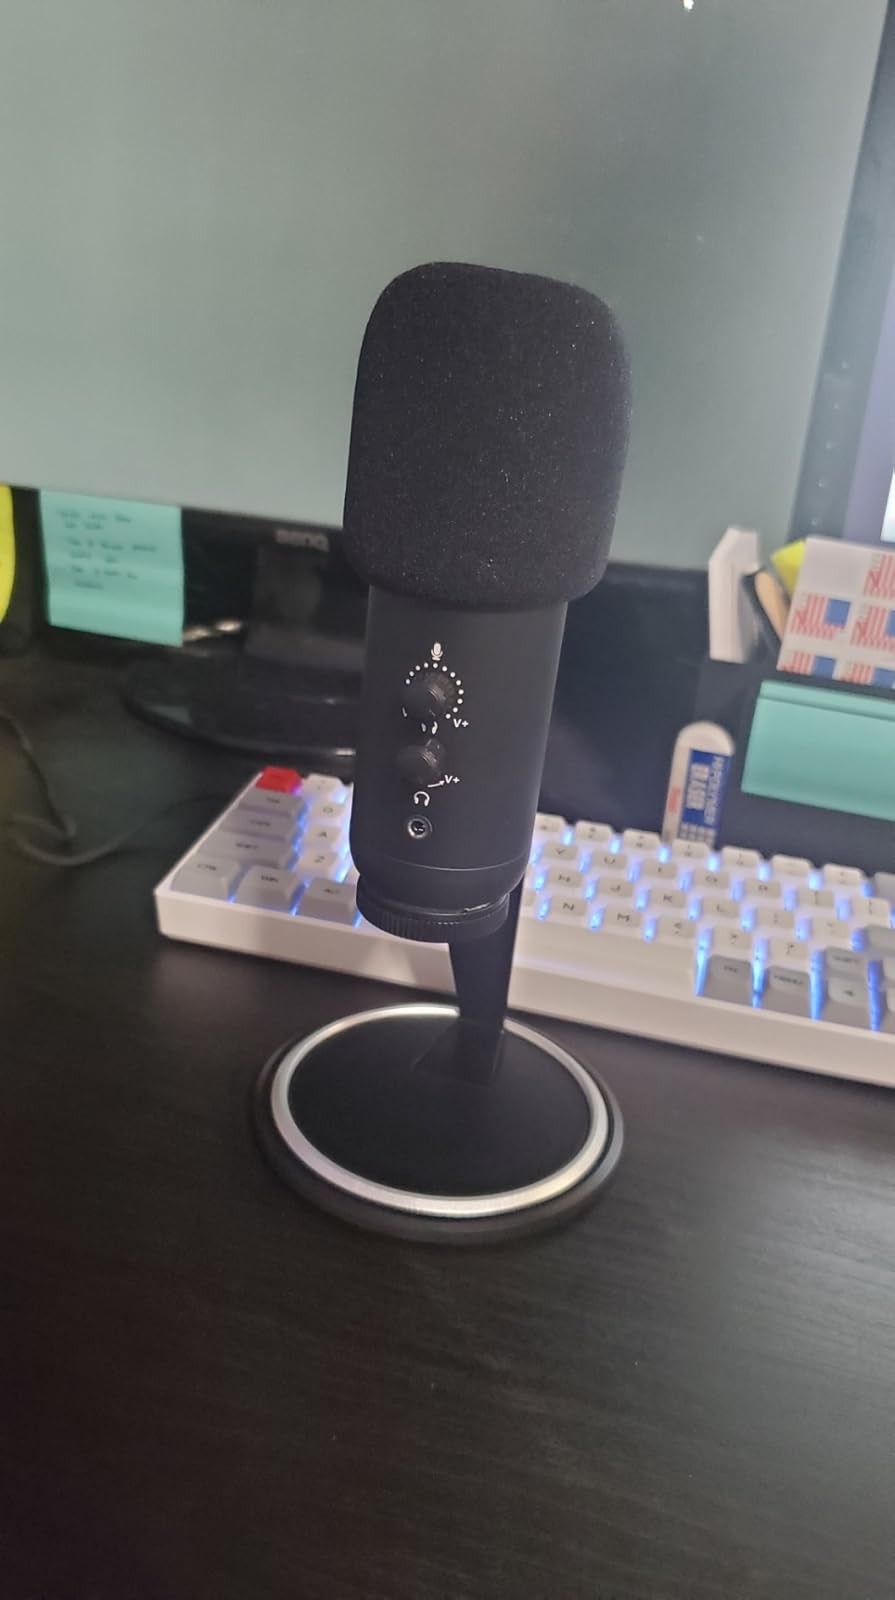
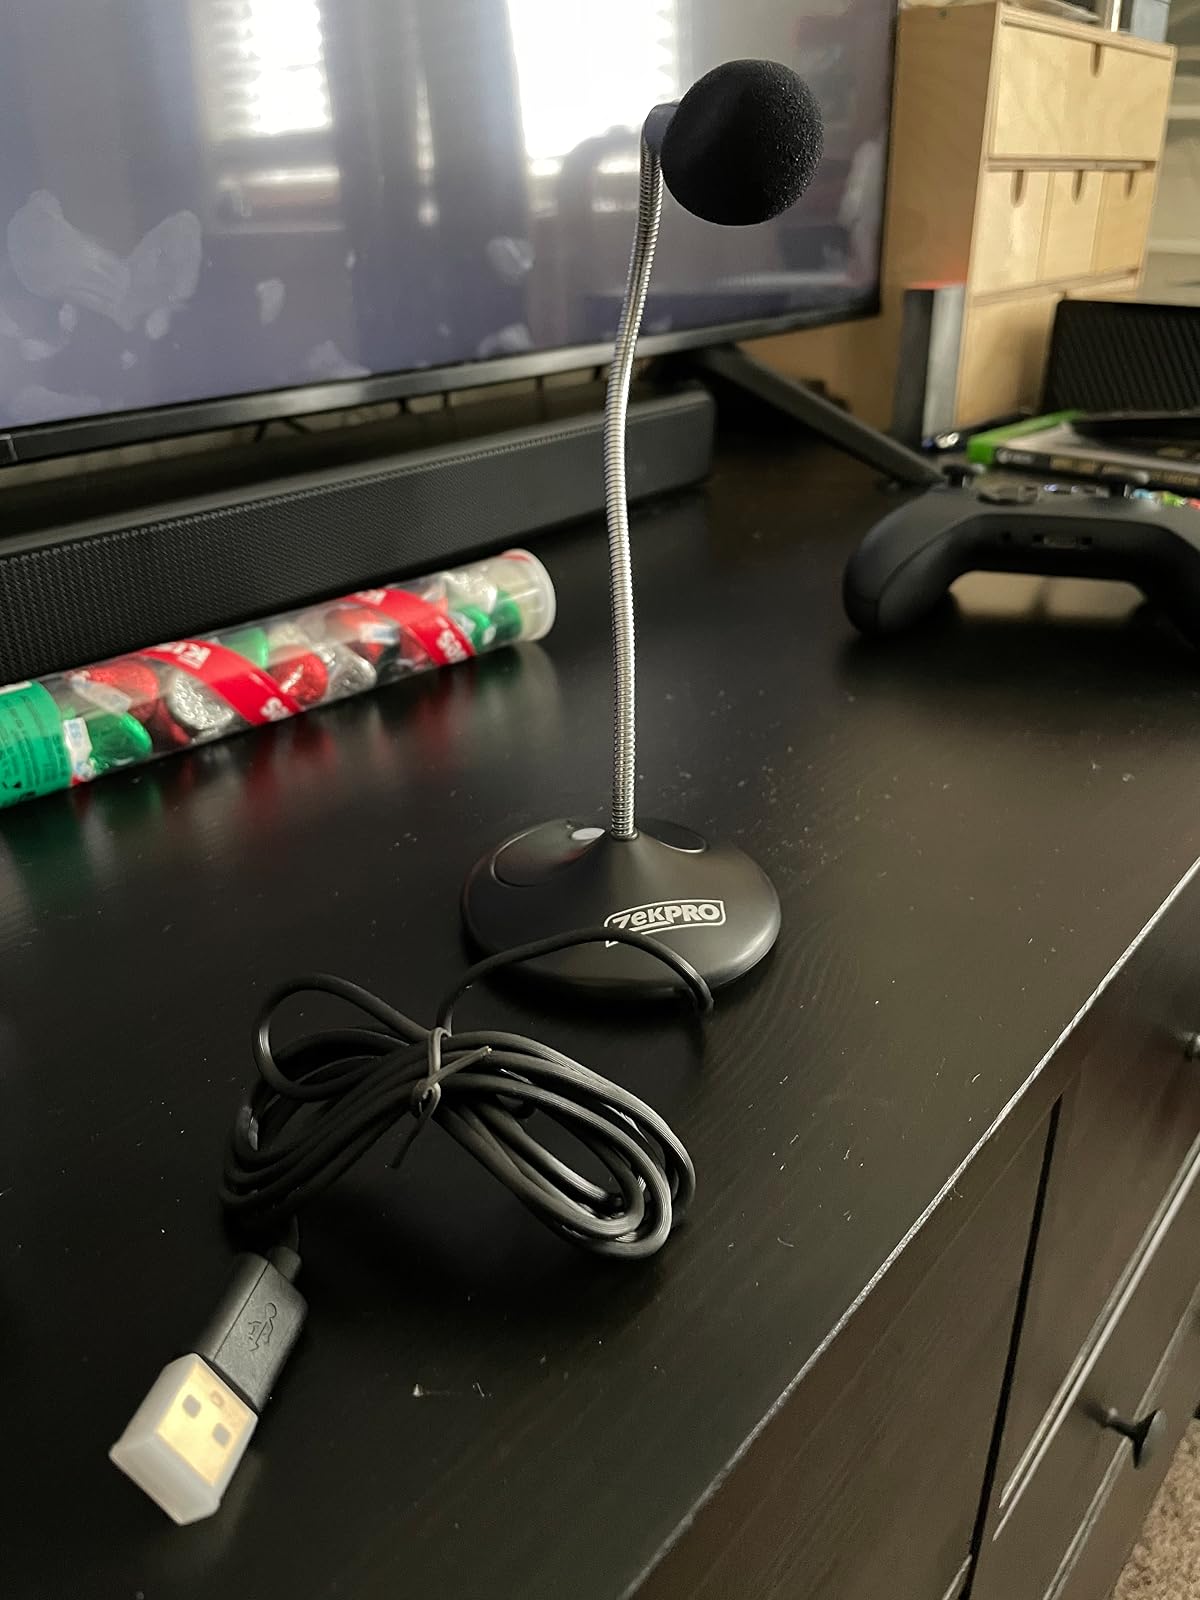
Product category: microphone
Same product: no